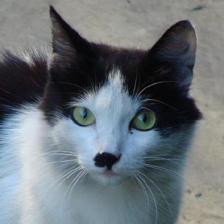
Label: animals